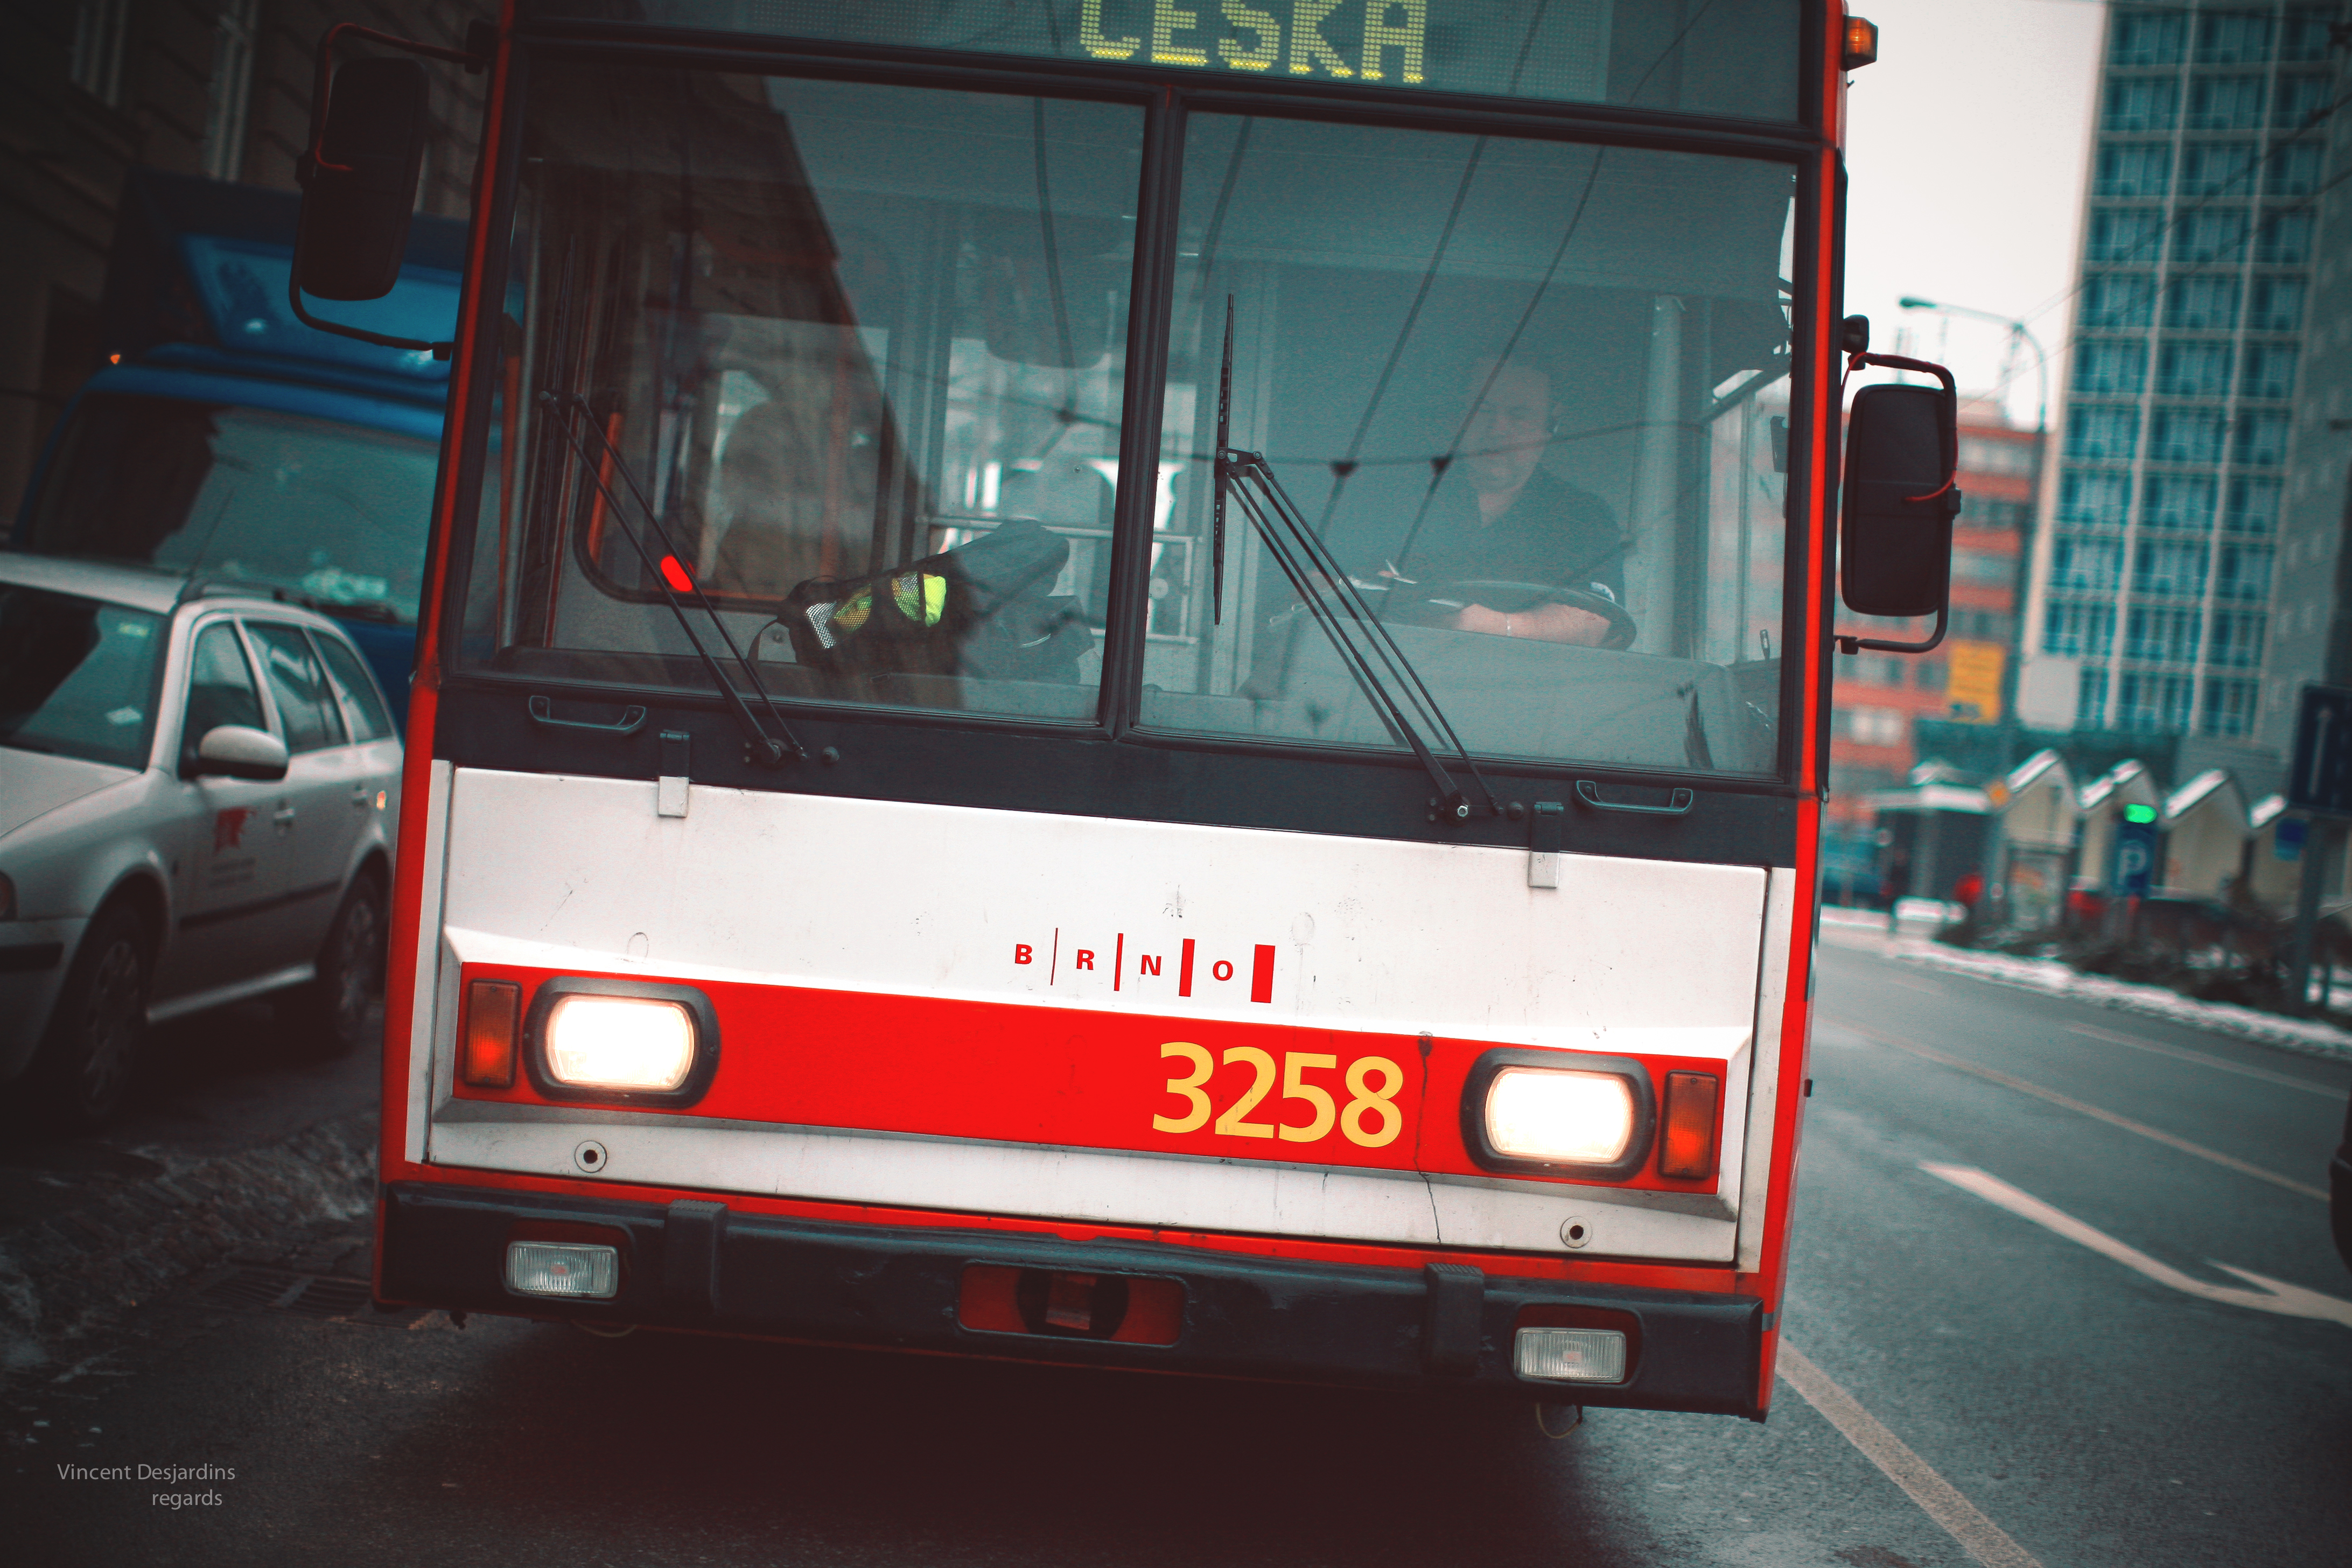
transport, suburb, vehicle, canon, public transport, bus, 50mm, publictransport, czechrepublic, urbanlandscape, brno, ceskarepublika, canon5d, ef50mmf12lusm, moravia, moravie, flickraward, moraviedusud, southmoravianregion, banlieue, vorort, br nn, r publiquetch que, publictransit, provia100f, busservices, land vehicle